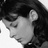
Emotion: sad